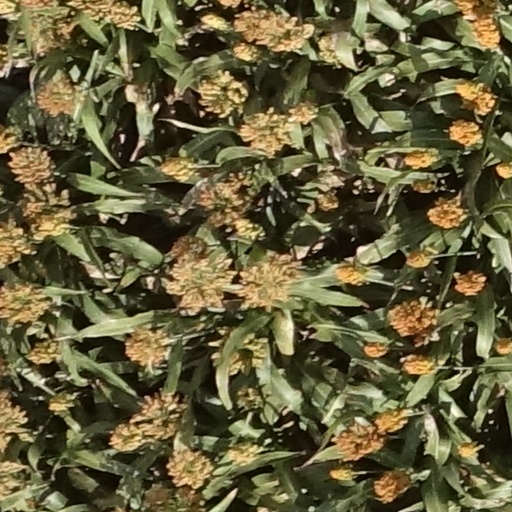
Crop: sorghum